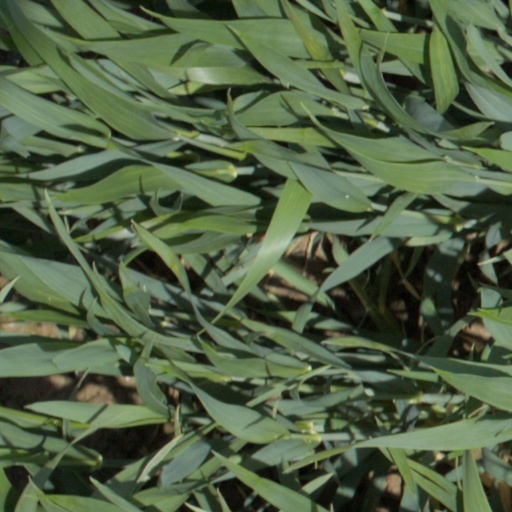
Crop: wheat